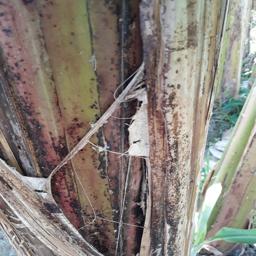
Label: PSEUDOSTEM WEEVIL